Apollo 11 missing tapes

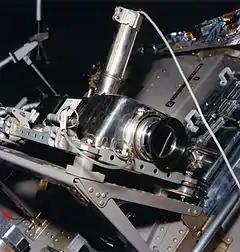
The television camera, as it was positioned on the Apollo Lunar Module "Eagle" at the start of the first lunar EVA (Extravehicular Activity)

Apollo 11 was the spaceflight that landed the first two people on the Moon. Neil Armstrong became the first person to step onto the lunar surface on July 21, 1969, at 02:56 UTC; Buzz Aldrin joined him 19 minutes later. Only limited radio bandwidth was available to transmit the video signal from the lunar landings, which needed to be multiplexed with other communication and telemetry channels beamed from the Lunar Module "Eagle", back to Earth. Therefore, Apollo 11's moonwalk video was transmitted from the Apollo TV camera in a monochrome SSTV format at 10 frames per second (fps) with 320 lines of resolution, progressively scanned. These SSTV signals were received by radio telescopes at Parkes Observatory in Australia, the Goldstone tracking station in California, and Honeysuckle Creek tracking station, also in Australia. The camera's video format was incompatible with existing NTSC, PAL, and SECAM broadcast television standards. It needed to be converted before it could be shown on broadcast television networks. This live conversion was crude, essentially using a video camera pointing at a high-quality TV monitor.